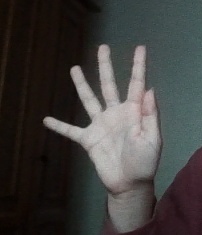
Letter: sheen